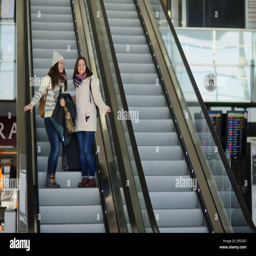
young women with small luggage on the escalator at the airport .